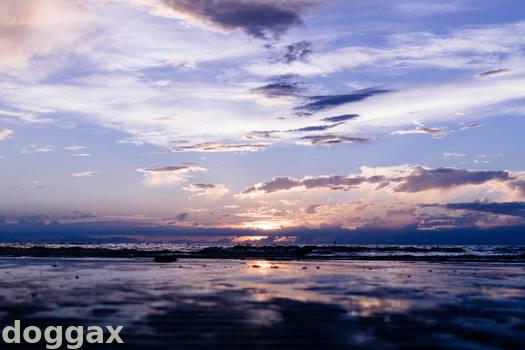
Label: Watermark